Vayetze

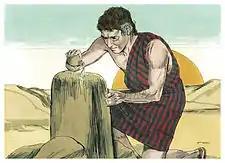
Jacob poured oil on the stone (1984 illustration by Jim Padgett, courtesy of Distant Shores Media/Sweet Publishing)

Rabbi Judan said that Jacob declared that Isaac blessed him with five blessings, and God correspondingly appeared five times to Jacob and blessed him (Genesis 28:13–15, 31:3, 31:11–13, 35:1, and 35:9–12). And thus, in Genesis 46:1, Jacob "offered sacrifices to the God of his father Isaac," and not to the God of Abraham and Isaac. Rabbi Judan also said that Jacob wanted to thank God for permitting Jacob to see the fulfillment of those blessings. And the blessing that was fulfilled was that of Genesis 27:29, "Let people serve you, and nations bow down to you," which was fulfilled regarding Joseph. (And thus Jacob mentioned Isaac then on going down to witness Joseph's greatness.)